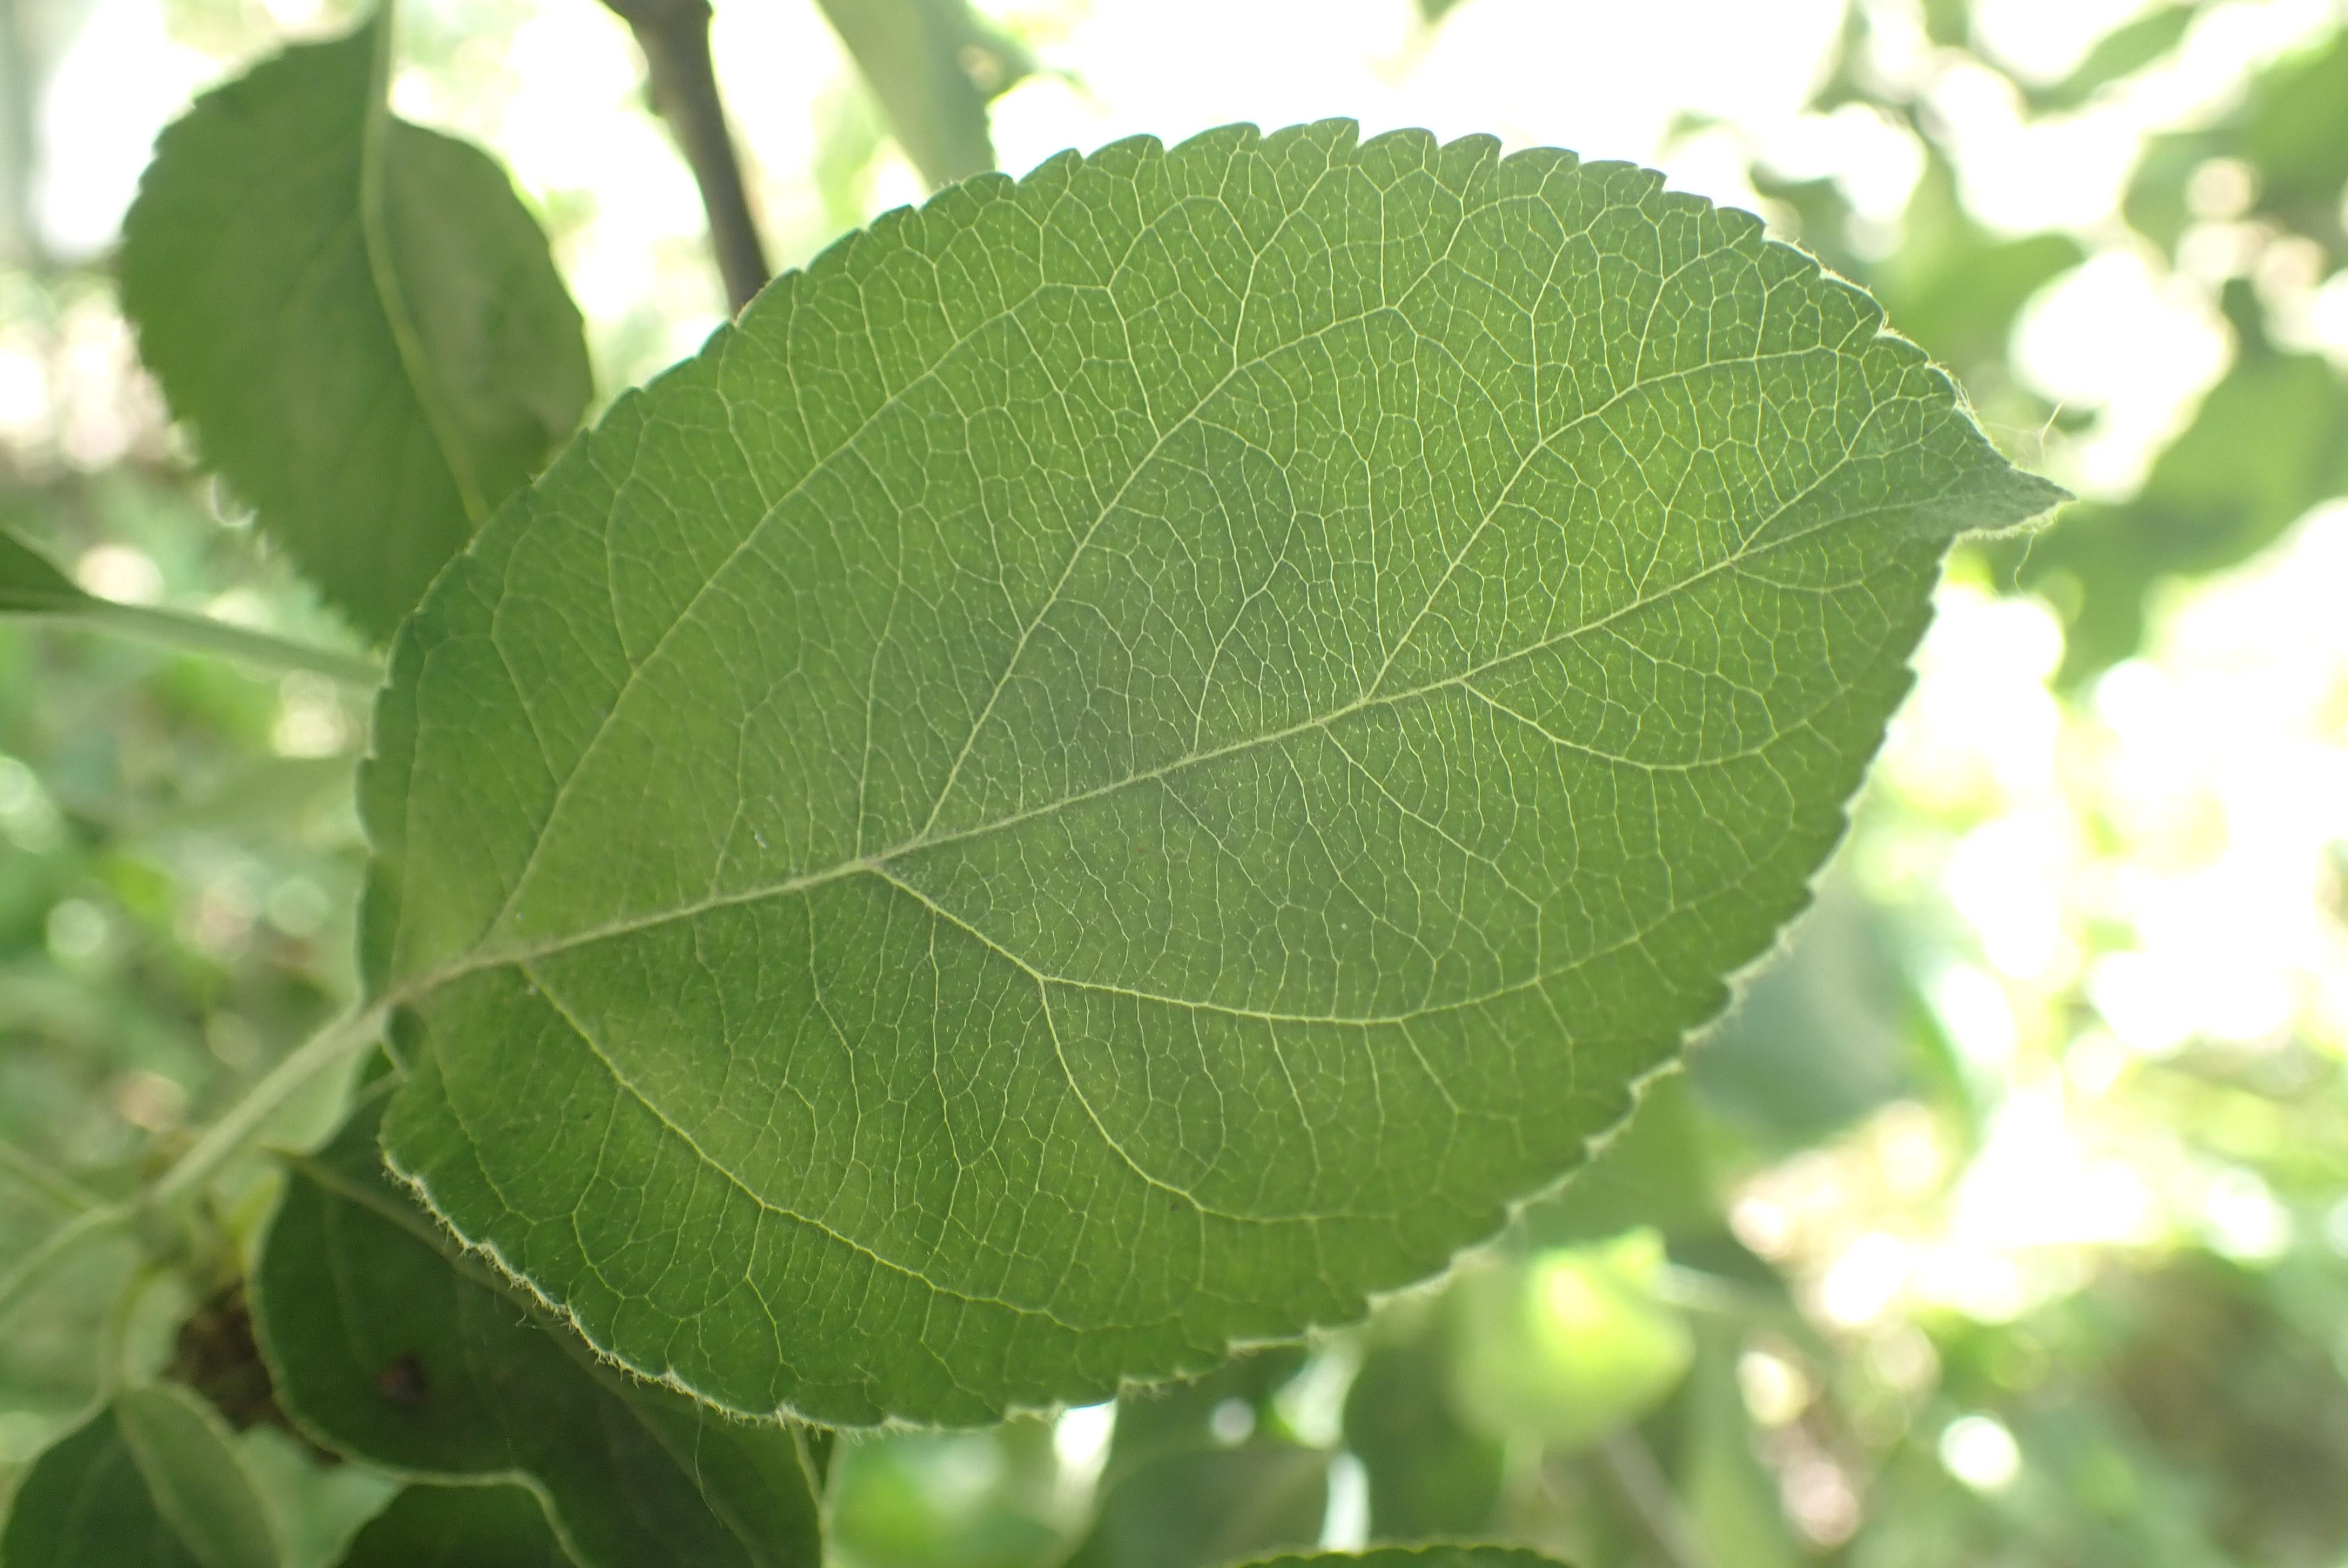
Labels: healthy